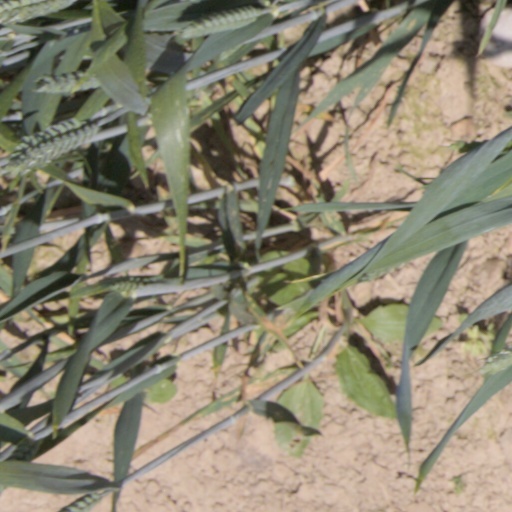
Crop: wheat